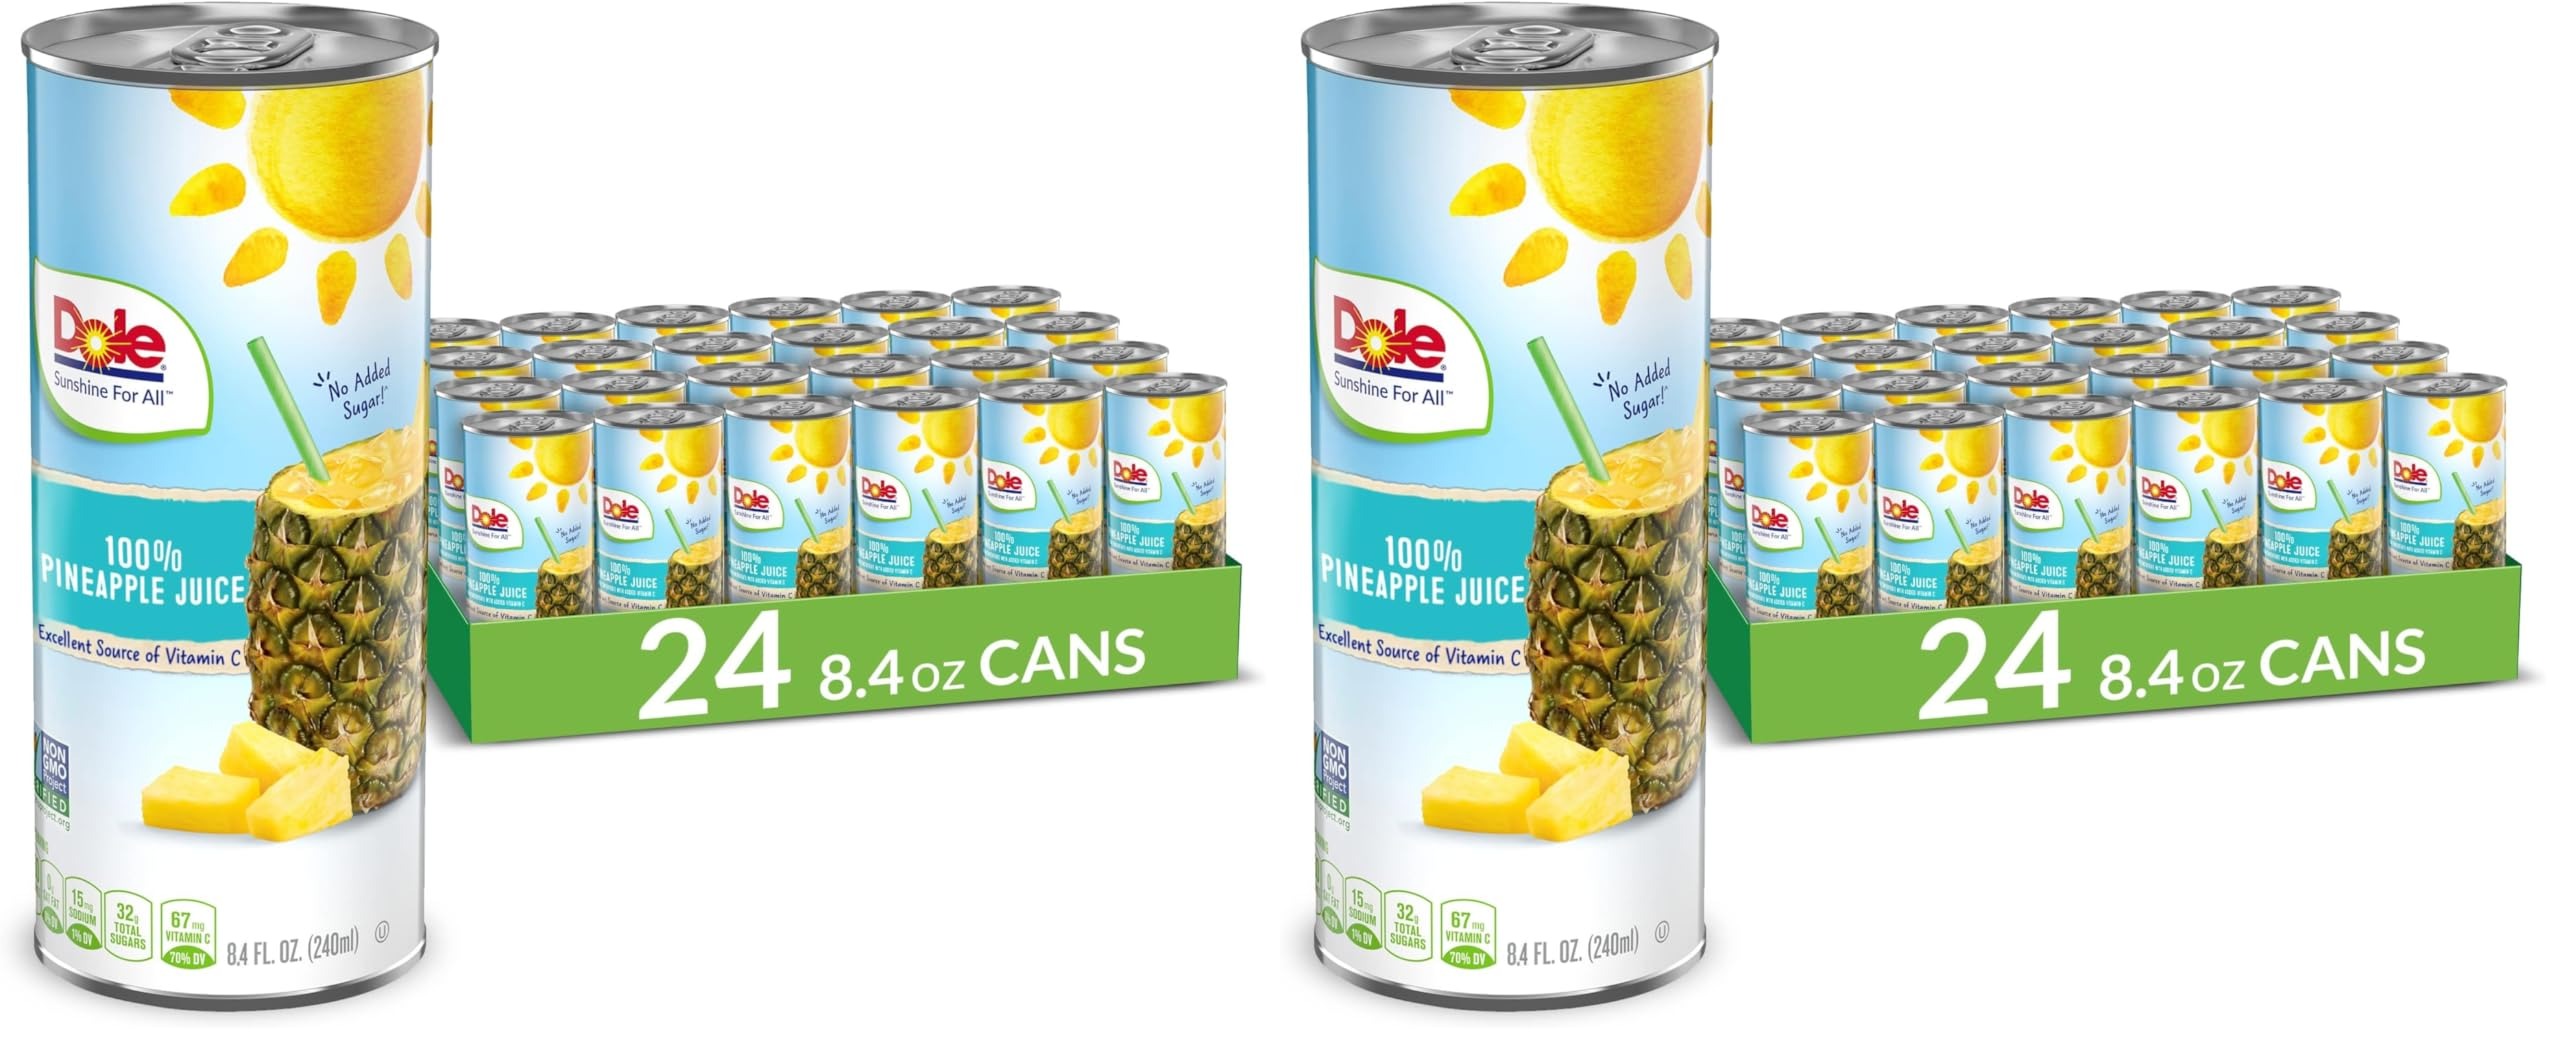
Item Name: Dole 100% Pineapple Juice, 100% Fruit Juice with Added Vitamin C, 8.4 Fl Oz Cans (Pack of 48)
Bullet Point 1: No Added Sugar: DOLE Pineapple Juice has no added sugar and is naturally gluten free; A great choice for health-minded people who love juice; Delicious and refreshing, take it on the go for a tropical twist at the office, gym, or outdoors
Bullet Point 2: Naturally Gluten Free: DOLE Pineapple Juice is an excellent source of Vitamin C, is made from non-GMO ingredients and has no added sugar; It's naturally gluten free and makes a delicious mid-day treat
Bullet Point 3: Refreshing Flavor: Try the refreshing bright flavor of Dole's packed fruit, fruit juice, and other pantry staples in all your favorite recipes
Bullet Point 4: During brief periods when adverse weather conditions affect the ripeness and sweetness of our pineapples, we pack juice from concentrate made from our own pineapples to ensure that you have access to the best-tasting pineapple juice available year round
Bullet Point 5: Packaging may vary
Value: 403.2
Unit: Fl Oz

Price: 14.99